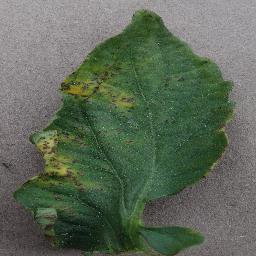
Label: Tomato___Bacterial_spot